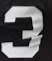
Number: 3